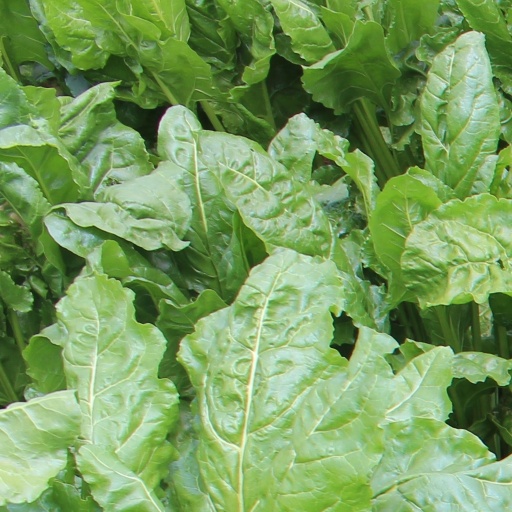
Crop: sugar beet